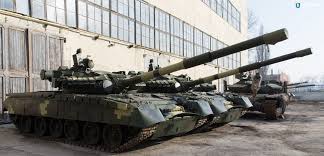
Label: T-64